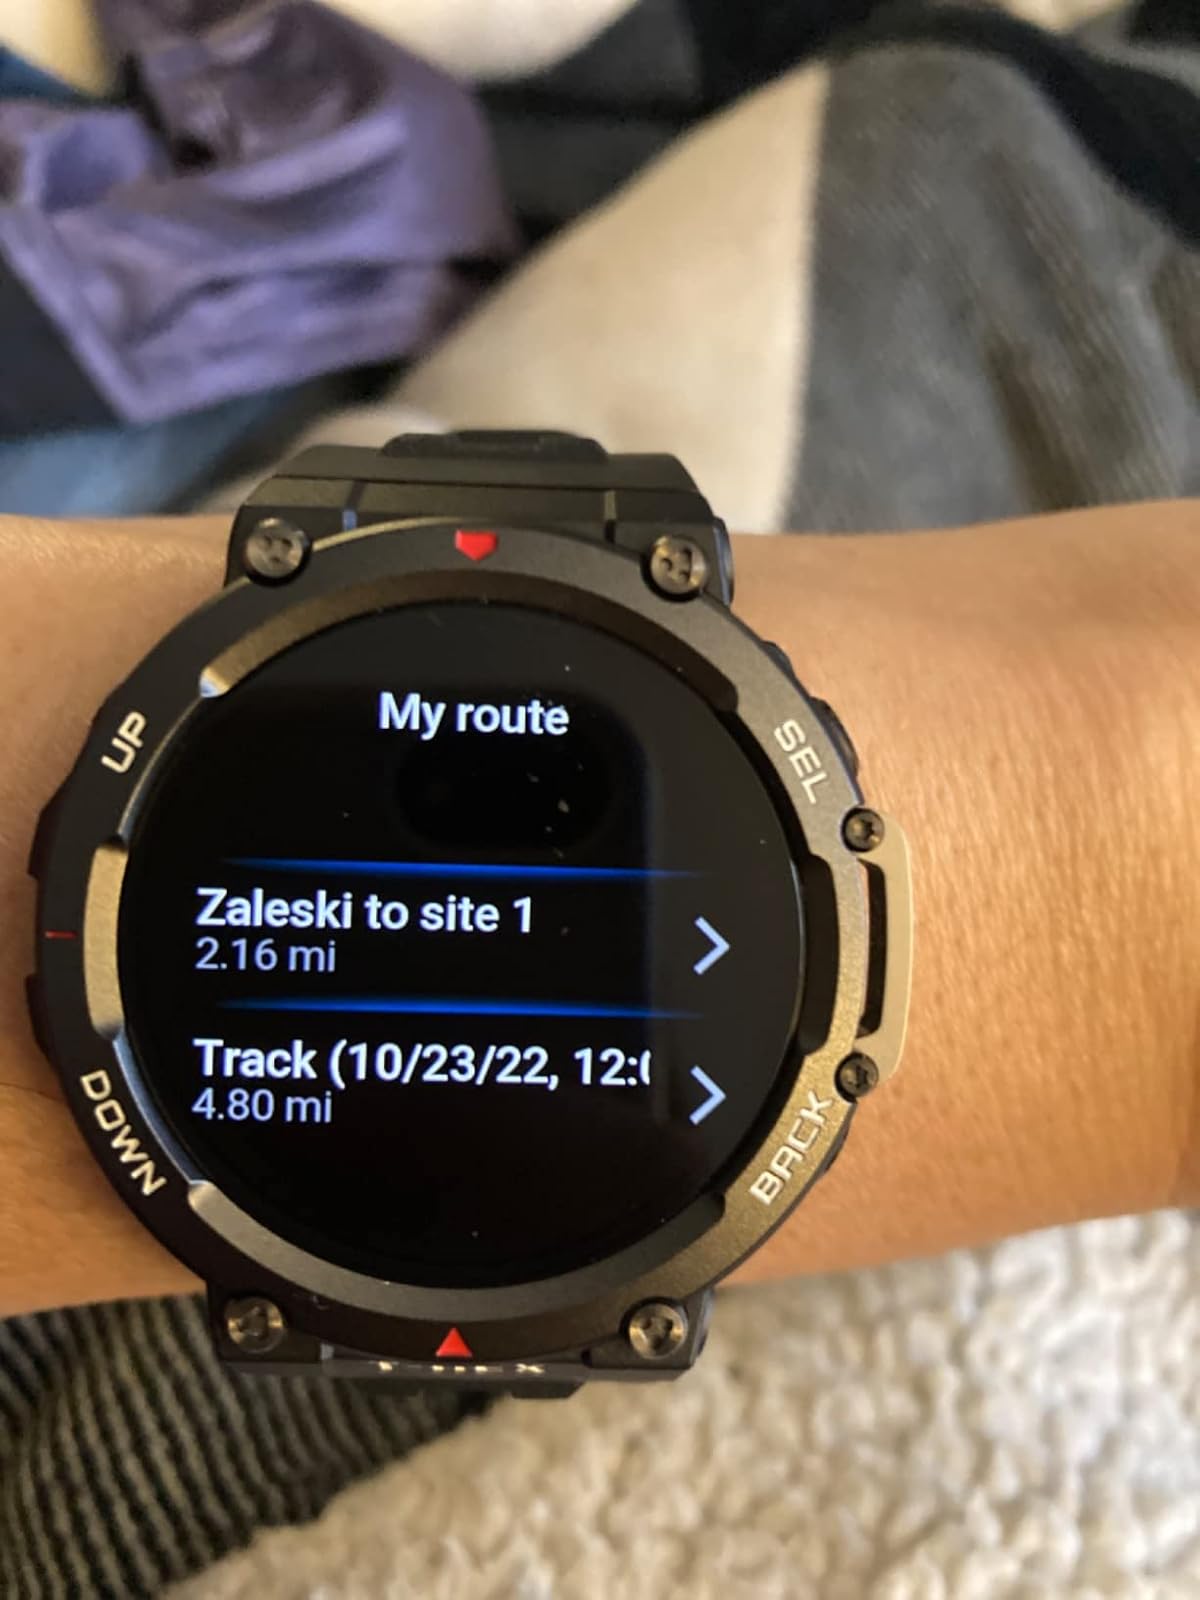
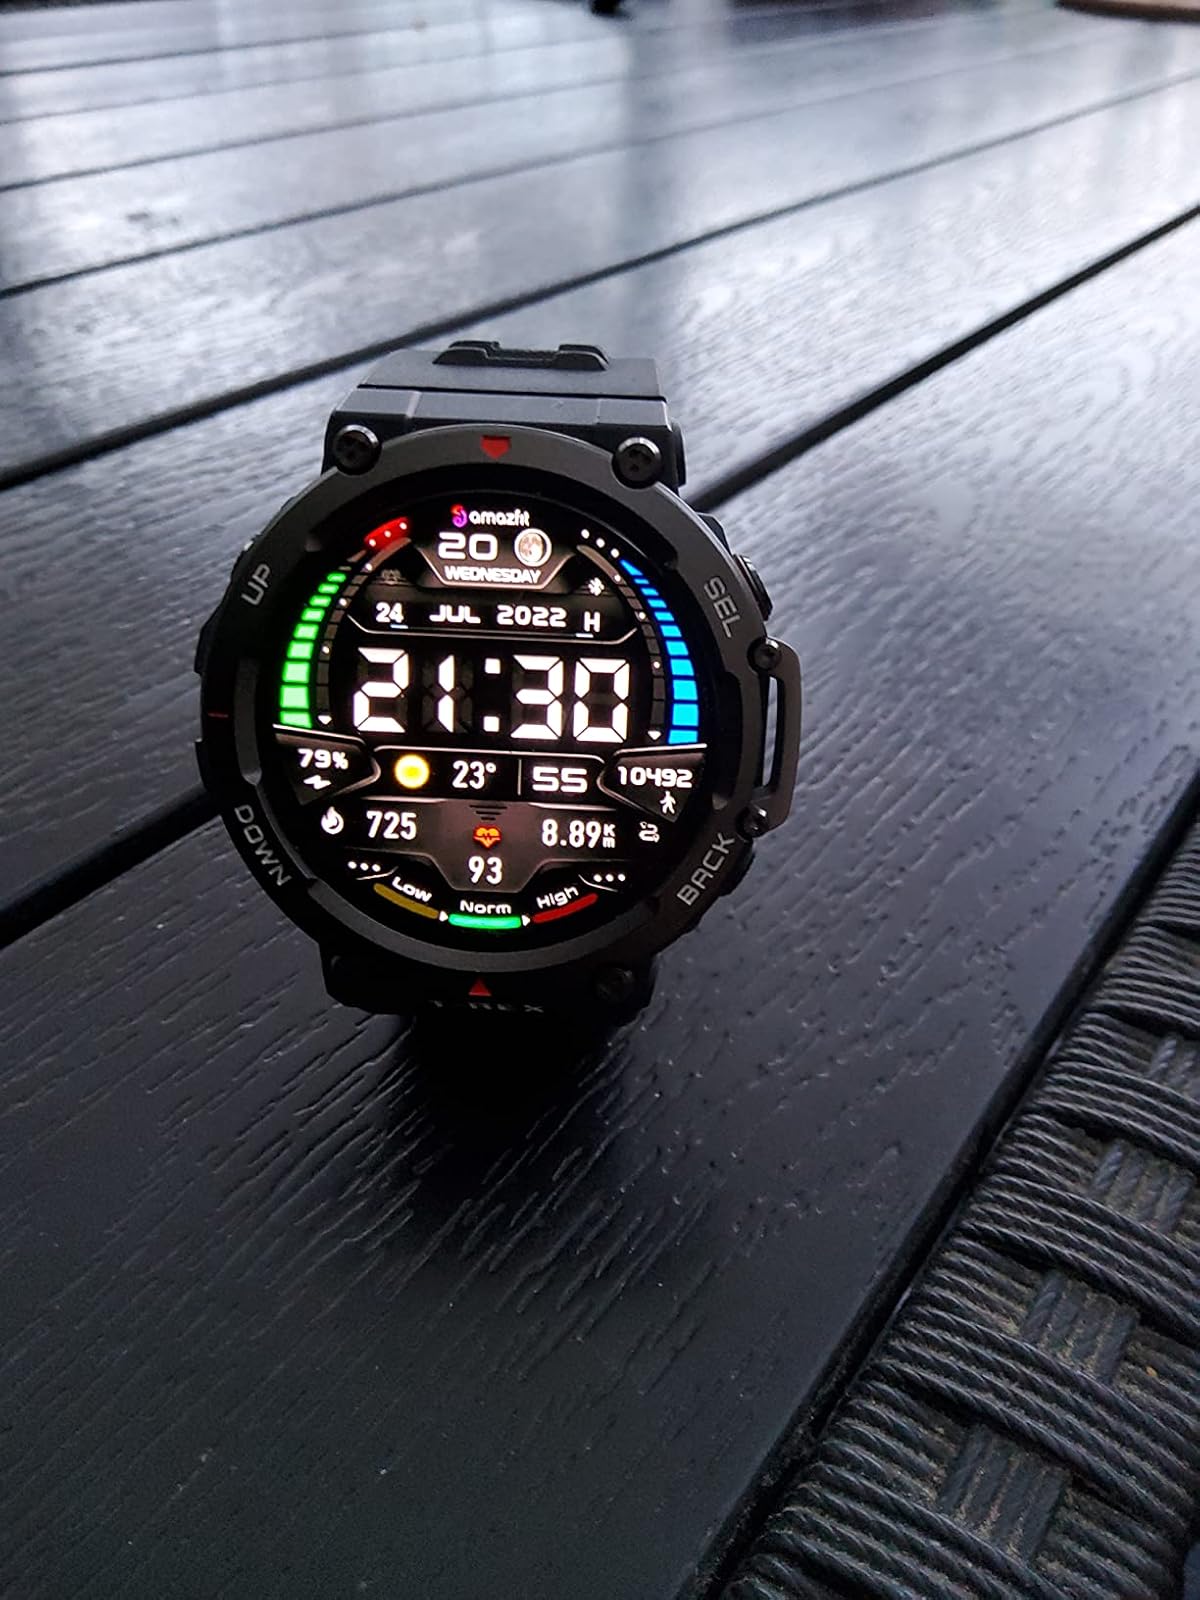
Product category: smartwatch
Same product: yes